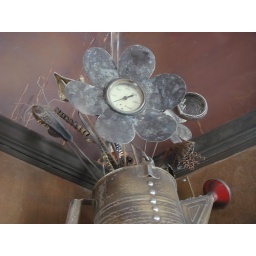
This was sitting on a ledge in the upper tree house.